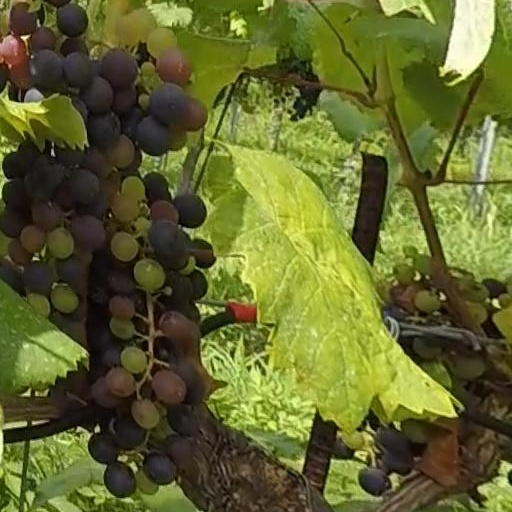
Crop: grape